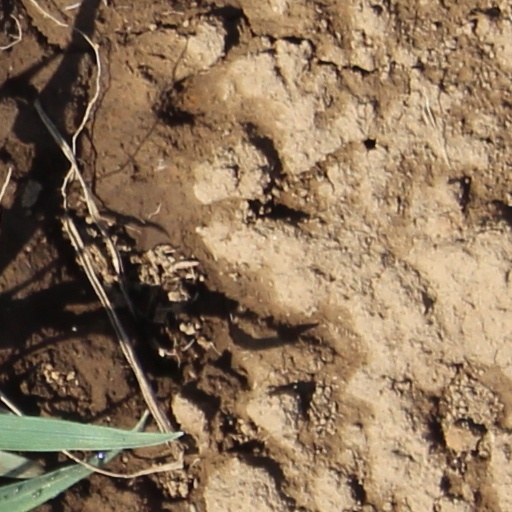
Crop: wheat